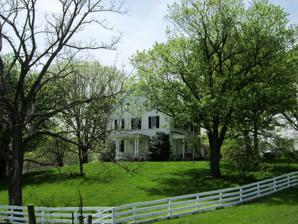
Building: Long Meadow (Winchester, Virginia)
Country: United States of America
Year built: 1755
Historic house in Virginia, United States United States historic place Long Meadow U.S. National Register of Historic Places Virginia Landmarks Register Show map of Virginia Show map of the United States Location 1946 Jones Rd., near Winchester, Virginia Coordinates 39°9′10″N 78°13′37″W / 39.15278°N 78.22694°W / 39.15278; -78.22694 Area 37 acres (15 ha) Built 1755 ( 1755 ) Architectural style Federal, Greek Revival NRHP reference No. 05000769 VLR No. 034-0031 Significant dates Added to NRHP July 27, 2005 Designated VLR June 1, 2005 Long Meadow , also known as Long Meadows Farm , is a historic home located near Winchester , in Frederick County, Virginia . The earliest section was built about 1755, and is the 1 + 1 ⁄ 2 -story limestone portion.  A 1 + 1 ⁄ 2 -story detached log unit was built shortly after, and connected to the original section by a covered breezeway. In 1827, a large two-story, stuccoed stone wing in a transitional Federal / Greek Revival style was built directly adjacent to log section.  The house was restored in 1919, after a fire in the 1827 section in 1916.  Also on the property are a contributing stone-lined ice house , an early frame smokehouse , and the ruins of a 1 + 1 ⁄ 2 -story log cabin. It was listed on the National Register of Historic Places in 2005. References